2021 24 Hours of Le Mans

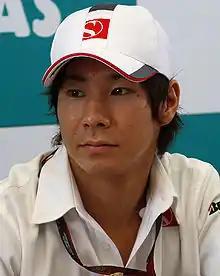
Kamui Kobayashi "(pictured in 2010)" qualified fastest overall for the fourth time at Le Mans

The five entries in the LMP1 class progressed to the Hyperpole portion of qualifying with the fastest time being a 3:26.279-minute lap by Kobayashi in the No. 7 Toyota in the first half of the session. In LMP2, the qualifiers were Félix da Costa's No. 38 Jota entry along with entries from De Vries of Racing Team Nederland, Delétraz's No. 41 WRT car, Panis Racing's No. 65 car with Will Stevens, and the No. 32 and 23 United Autosports vehicles of Nico Jamin and Di Resta. The LMGTE Pro Hyperpole qualifiers were Serra's No. 52 and Calado's 51 AF Corse Ferraris as well as Estre's No. 92 Porsche, Tandy's No. 64 Corvette, Hub Auto Racing's Dries Vanthoor and Bruni's No. 91 Porsche. LMGTE Am saw the four competing manufacturers qualify for the Hyperpole portion of qualifying. They were Andlauer's No. 88 Dempsey-Proton Porsche, Ben Barker's GR Racing entry, Fuoco's No. 47 Cetilar Ferrari, Inception Racing's No. 71 Ferrari used by Ben Barnicoat, Cairoli's No. 56 Team Project 1 Porsche and TF Sport's No. 33 Aston Martin of Felipe Fraga. Paul Dalla Lana lost control of the No. 98 Aston Martin and spun backwards in the gravel trap at the Dunlop Esses. Rahel Frey's No. 85 Ferrari almost did the same at this corner. Both incidents disrupted the session.